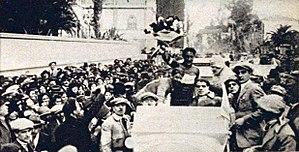
Costante Girardengo vainqueur de Milan-San Remo en avril 1923.
Milan-San Remo ou Milan-Sanremo, surnommée « la Primavera » ou « La Classicissima » est une course cycliste sur route italienne qui se déroule entre Milan et Sanremo, près de la frontière française, en Italie nord-occidentale. Avec une distance totale de 298 km, elle est la plus longue course professionnelle d'un jour dans le cyclisme moderne. Elle est la première grande classique de la saison, ayant traditionnellement lieu le troisième samedi de mars. La première édition a lieu en 1907.